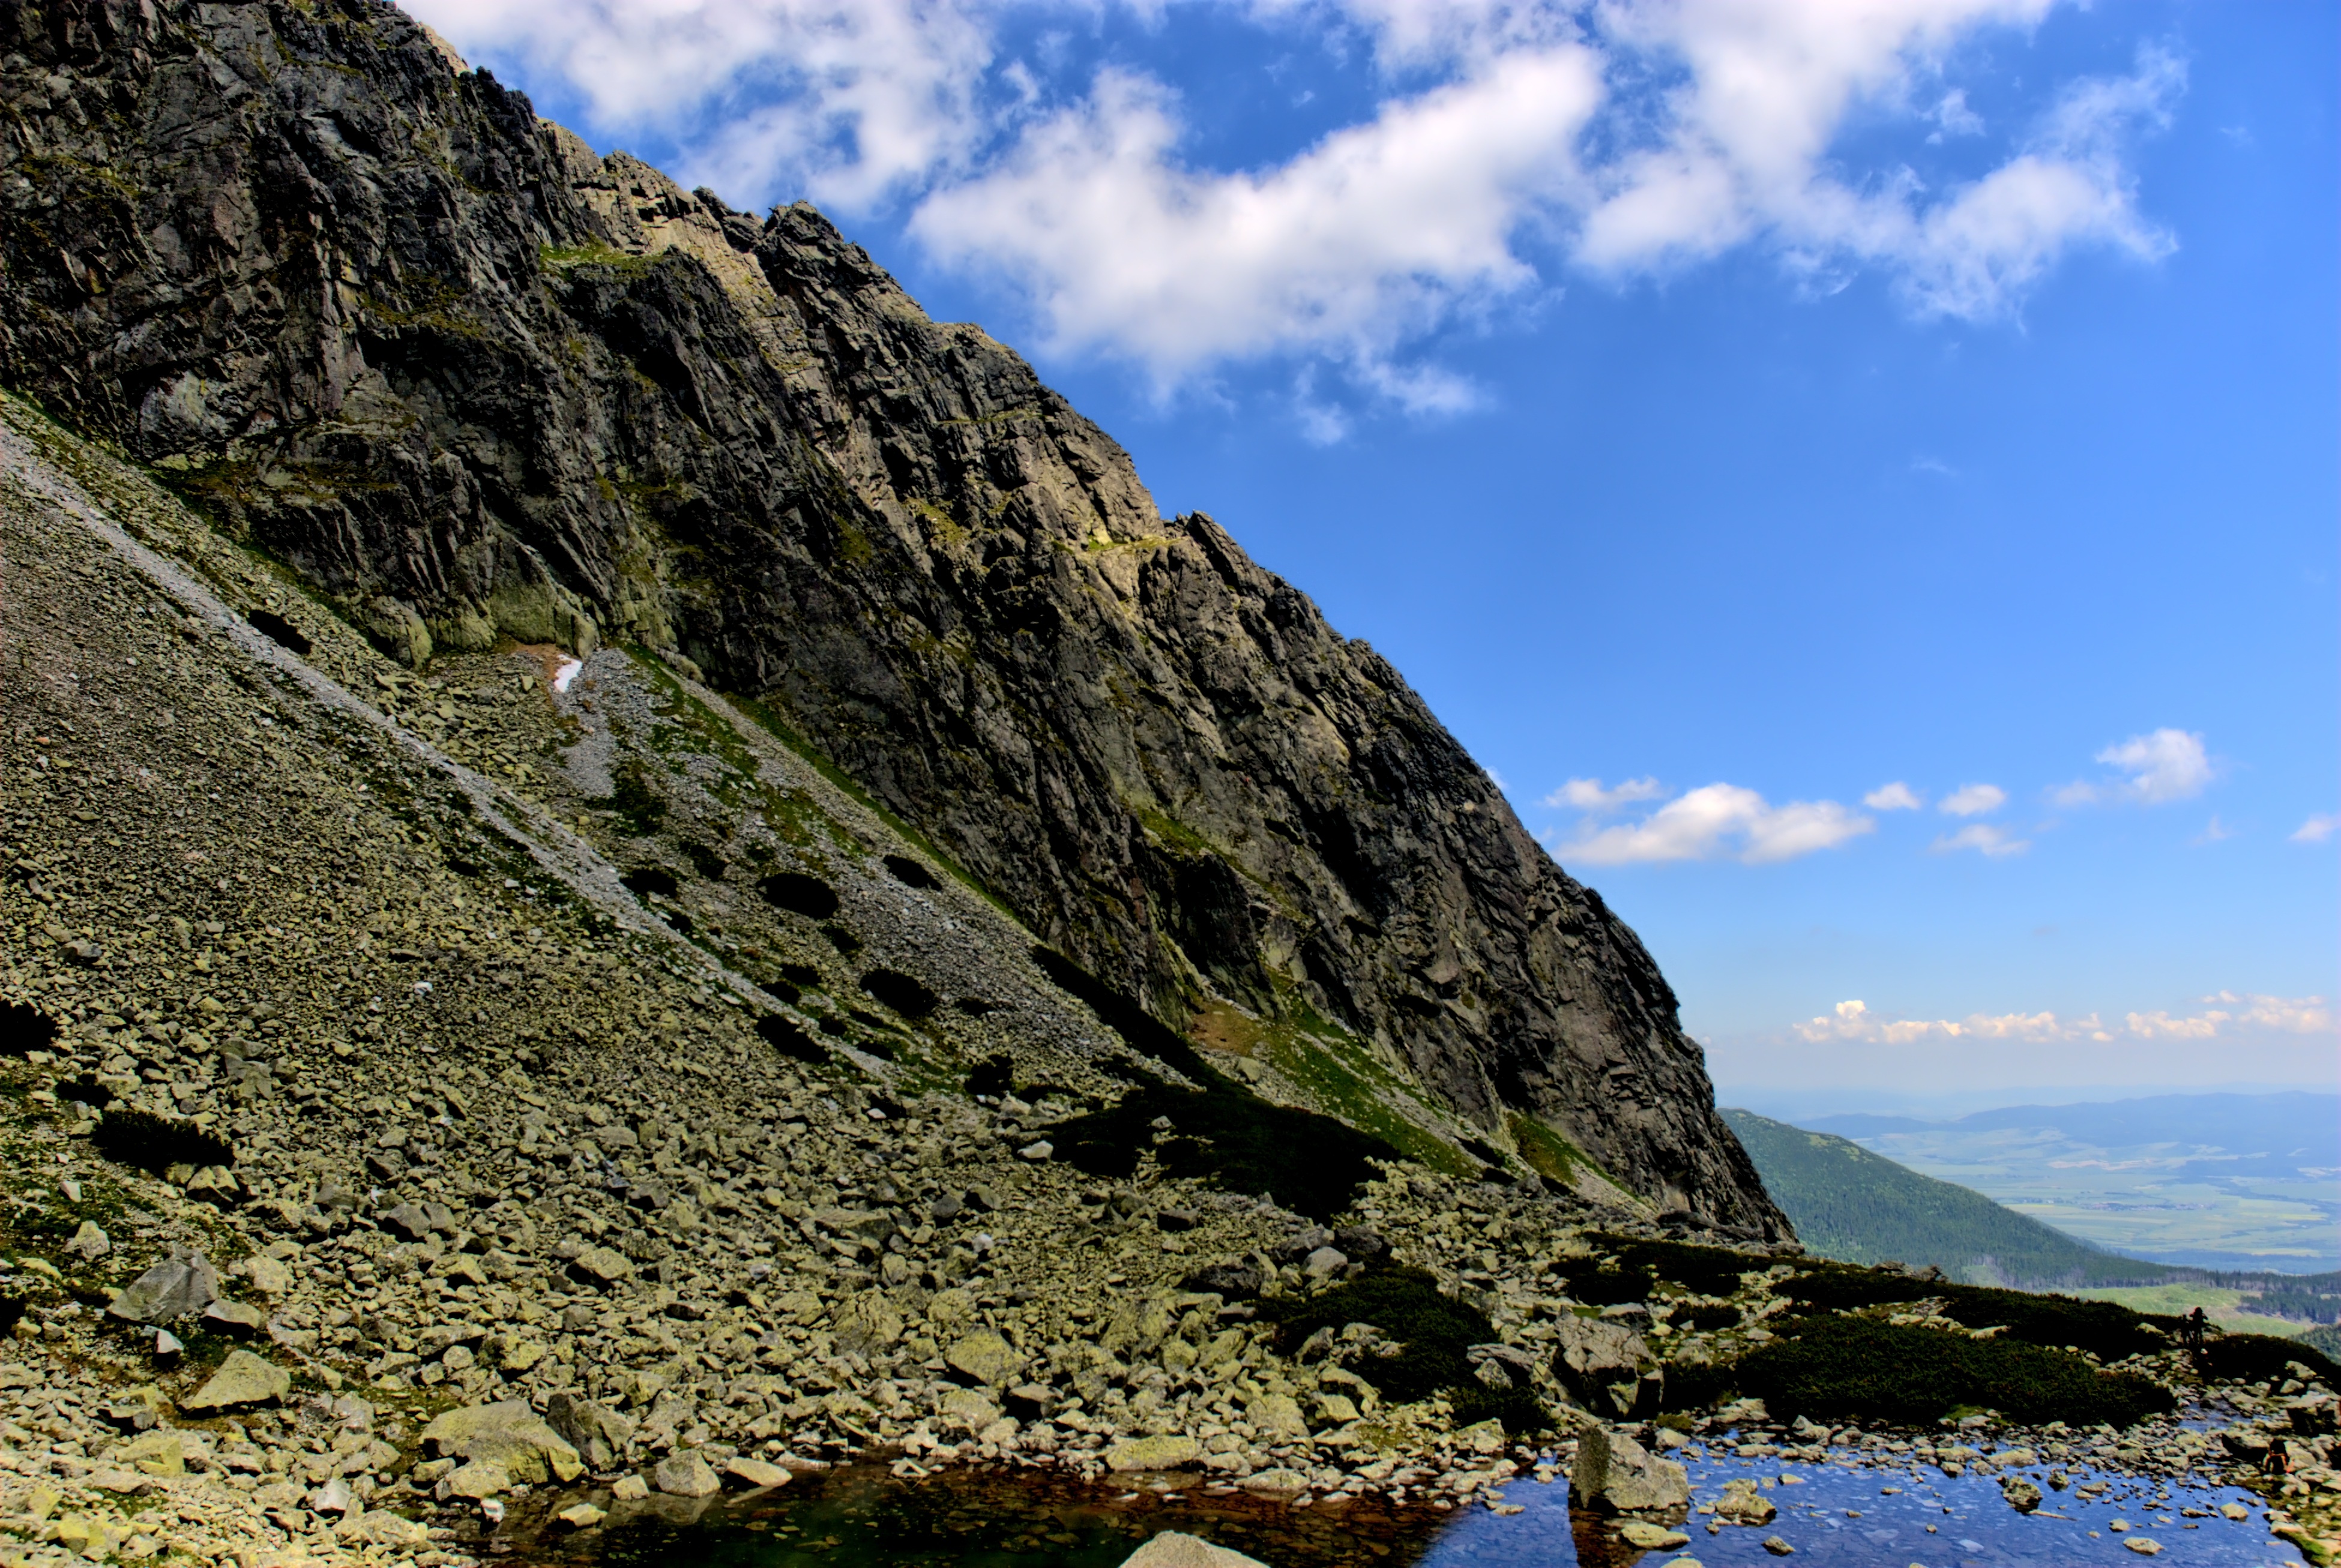
landscape, sea, coast, nature, rock, wilderness, walking, mountain, sky, hill, lake, adventure, view, valley, mountain range, cliff, terrain, material, ridge, top view, geology, mountains, plateau, fell, loch, cape, tatry, slovakia, landform, geographical feature, mountainous landforms, lamb summit